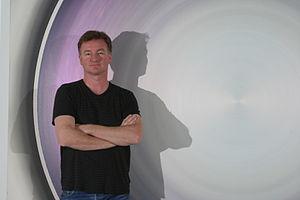
Robert Schaberl est un peintre autrichien.